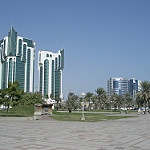
Label: buildings